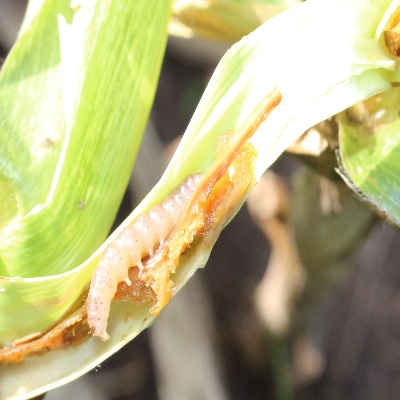
Crop: Maize
Condition: fall armyworm